Legnano Frogs

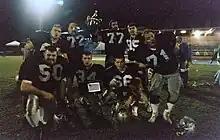
Legnano Frogs celebrate victory after winning the XV Italian Bowl in 1995

The team was founded by a group of boys from Gallarate in 1977. They decided to practice this sport after seeing it while vacationing in the United States.